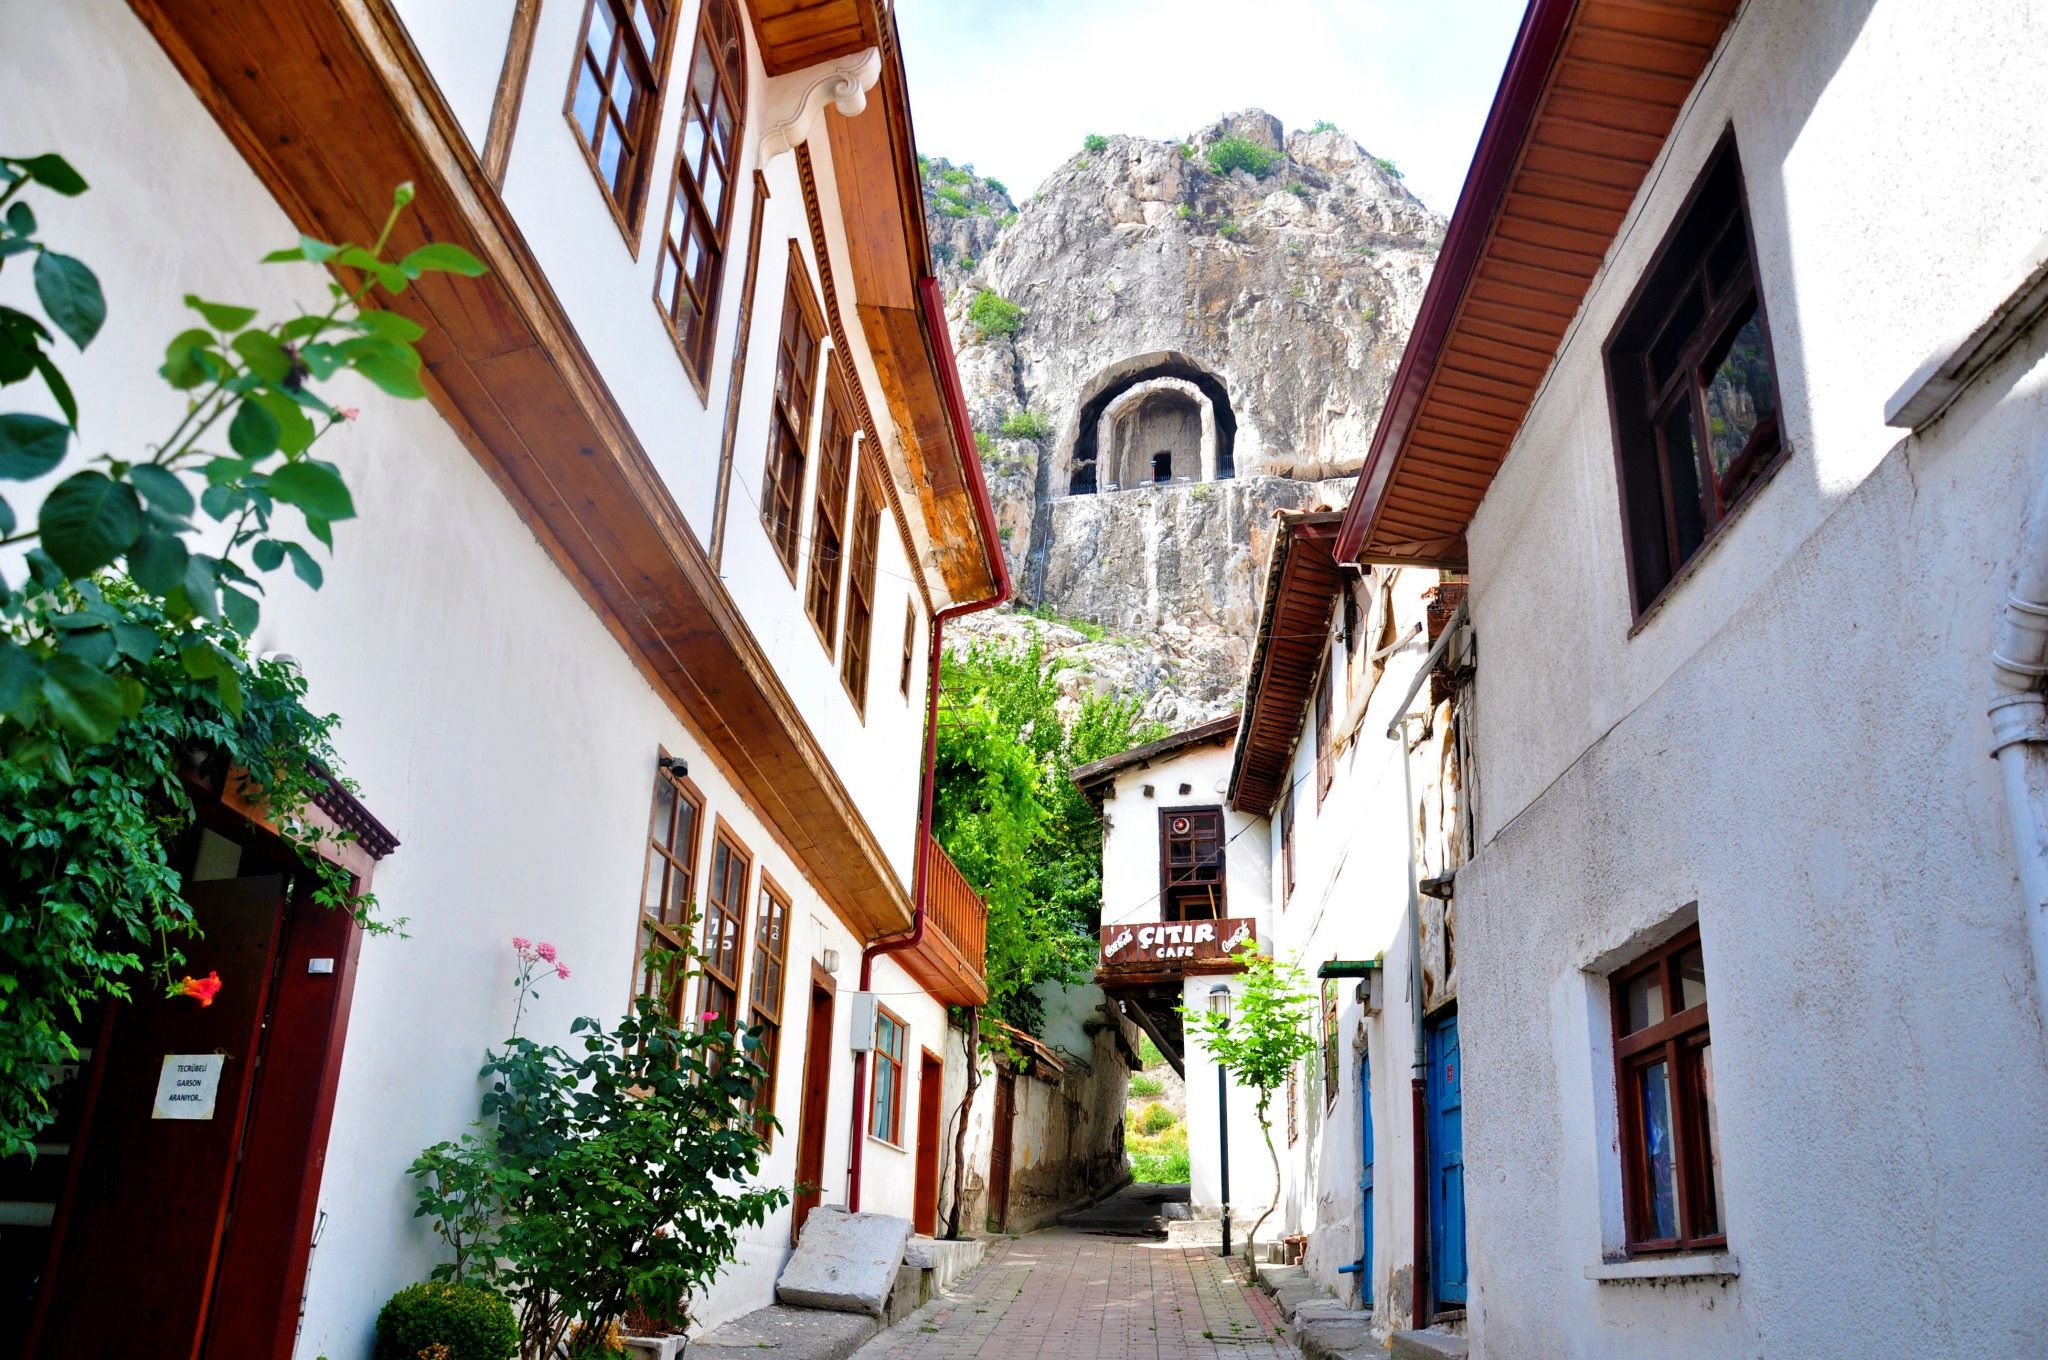
architecture, road, street, house, town, alley, village, facade, tourism, old town, courtyard, estate, neighbourhood, amasya, human settlement, old wooden houses, king rock tombs